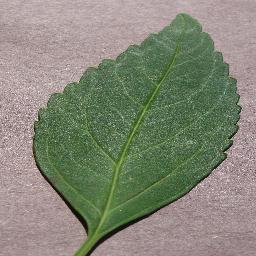
Label: Cherry___healthy